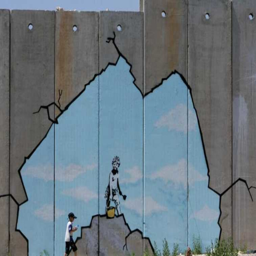
a boy walks past a drawing by printmaking artist